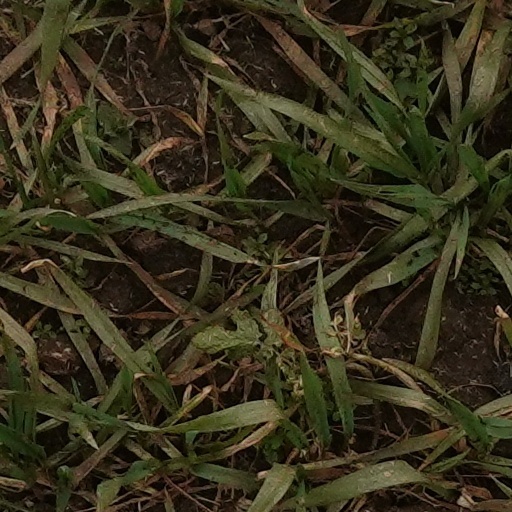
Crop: wheat